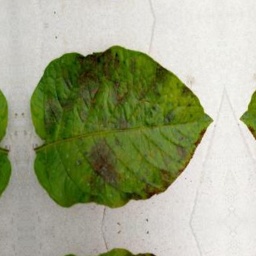
Etiqueta: Late Blight